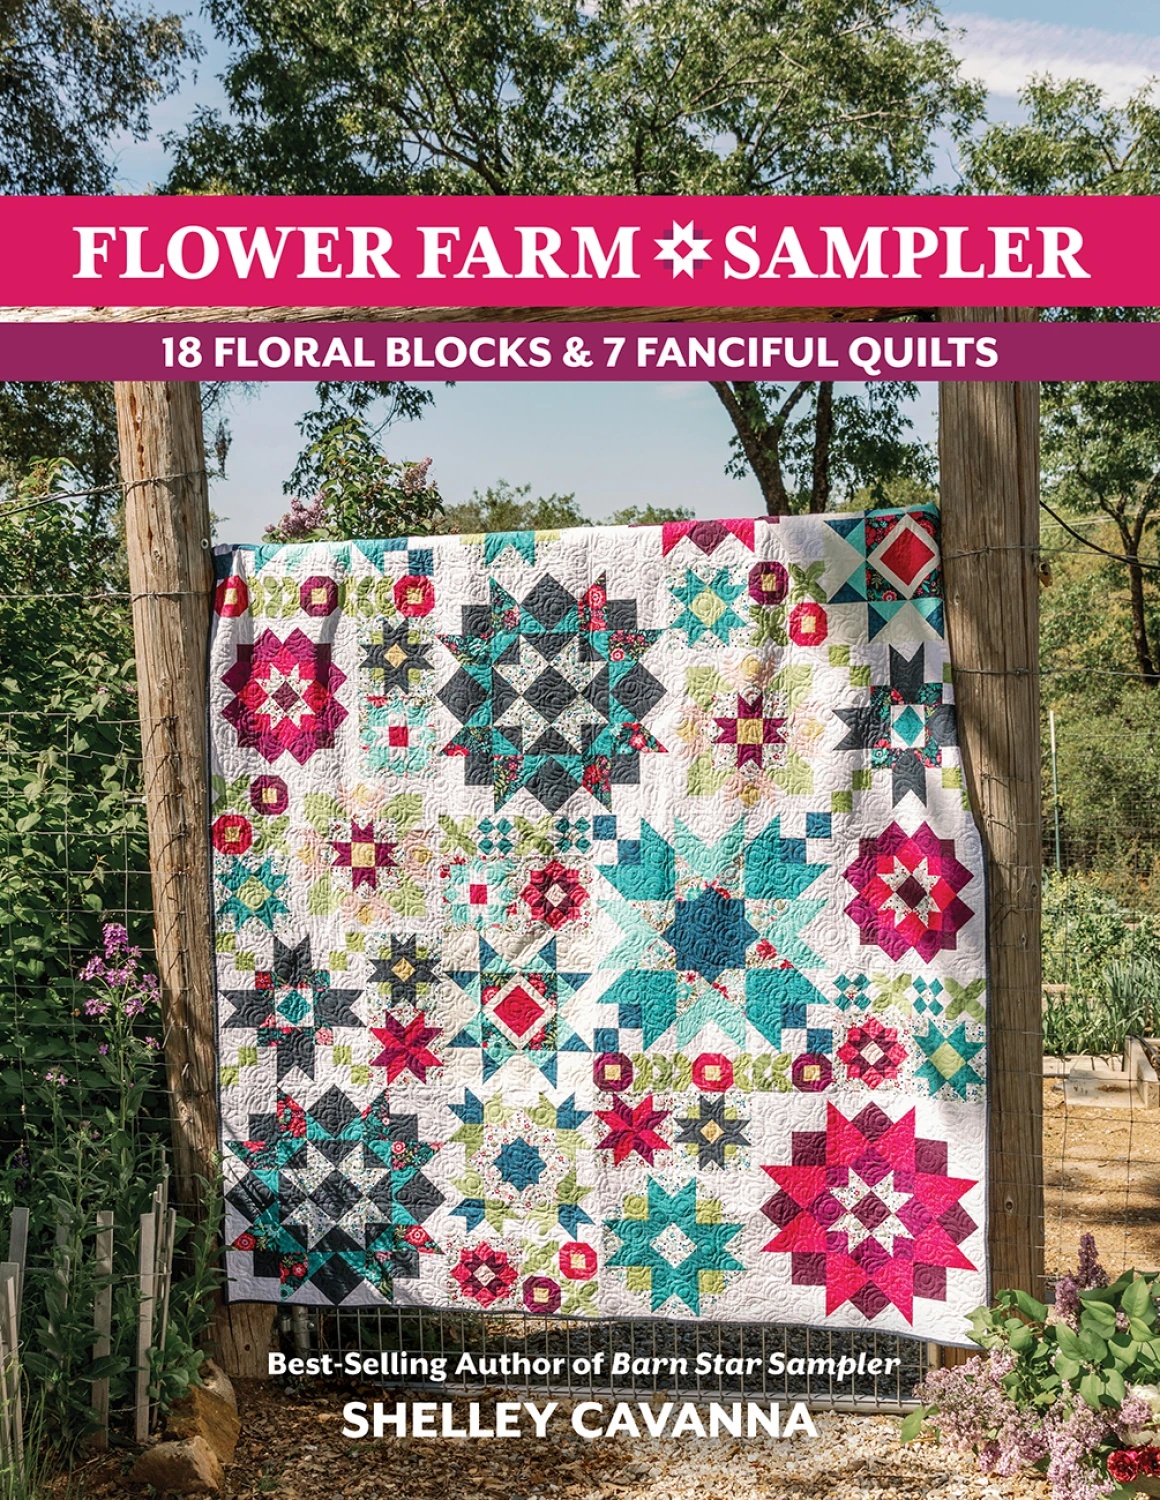
FLOWER FARM SAMPLER Book by Shelley Cavanna
This is physical pattern book - not available as a pdf download Create a floral and starry sampler quilt that’s as refreshing as a spring breeze! Step into a garden of creativity with best-selling author Shelley Cavanna’s new book! Bursting with vibrant spring and summertime blooms, Flower Farm Sampler invites you to explore 18 unique blocks that can be combined into a full sampler or 7 other captivating quilt projects. From petite 4” blocks to eye-catching 24” blocks, these designs come together as fresh, vibrant pieces that breathe life into any room. With so many block sizes and designs, fabric possibilities, and easy-to-follow quilt layouts, this collection will provide endless inspiration and instruction for beautiful floral and blooming projects.
Brand: C & T Publishing
Category: Arts & Entertainment > Hobbies & Creative Arts > Arts & Crafts > Crafting Patterns & Molds > Sewing Patterns > Home Decor Sewing Patterns